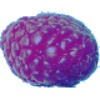
Label: Raspberry 1